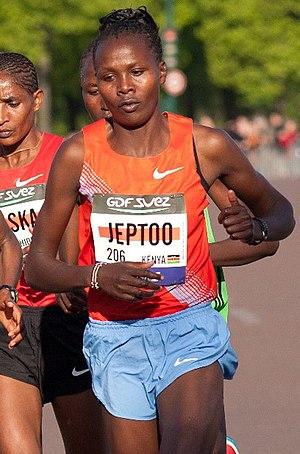
Priscah Jeptoo au marathon de Paris 2011. Passage au 11ème kilomètre